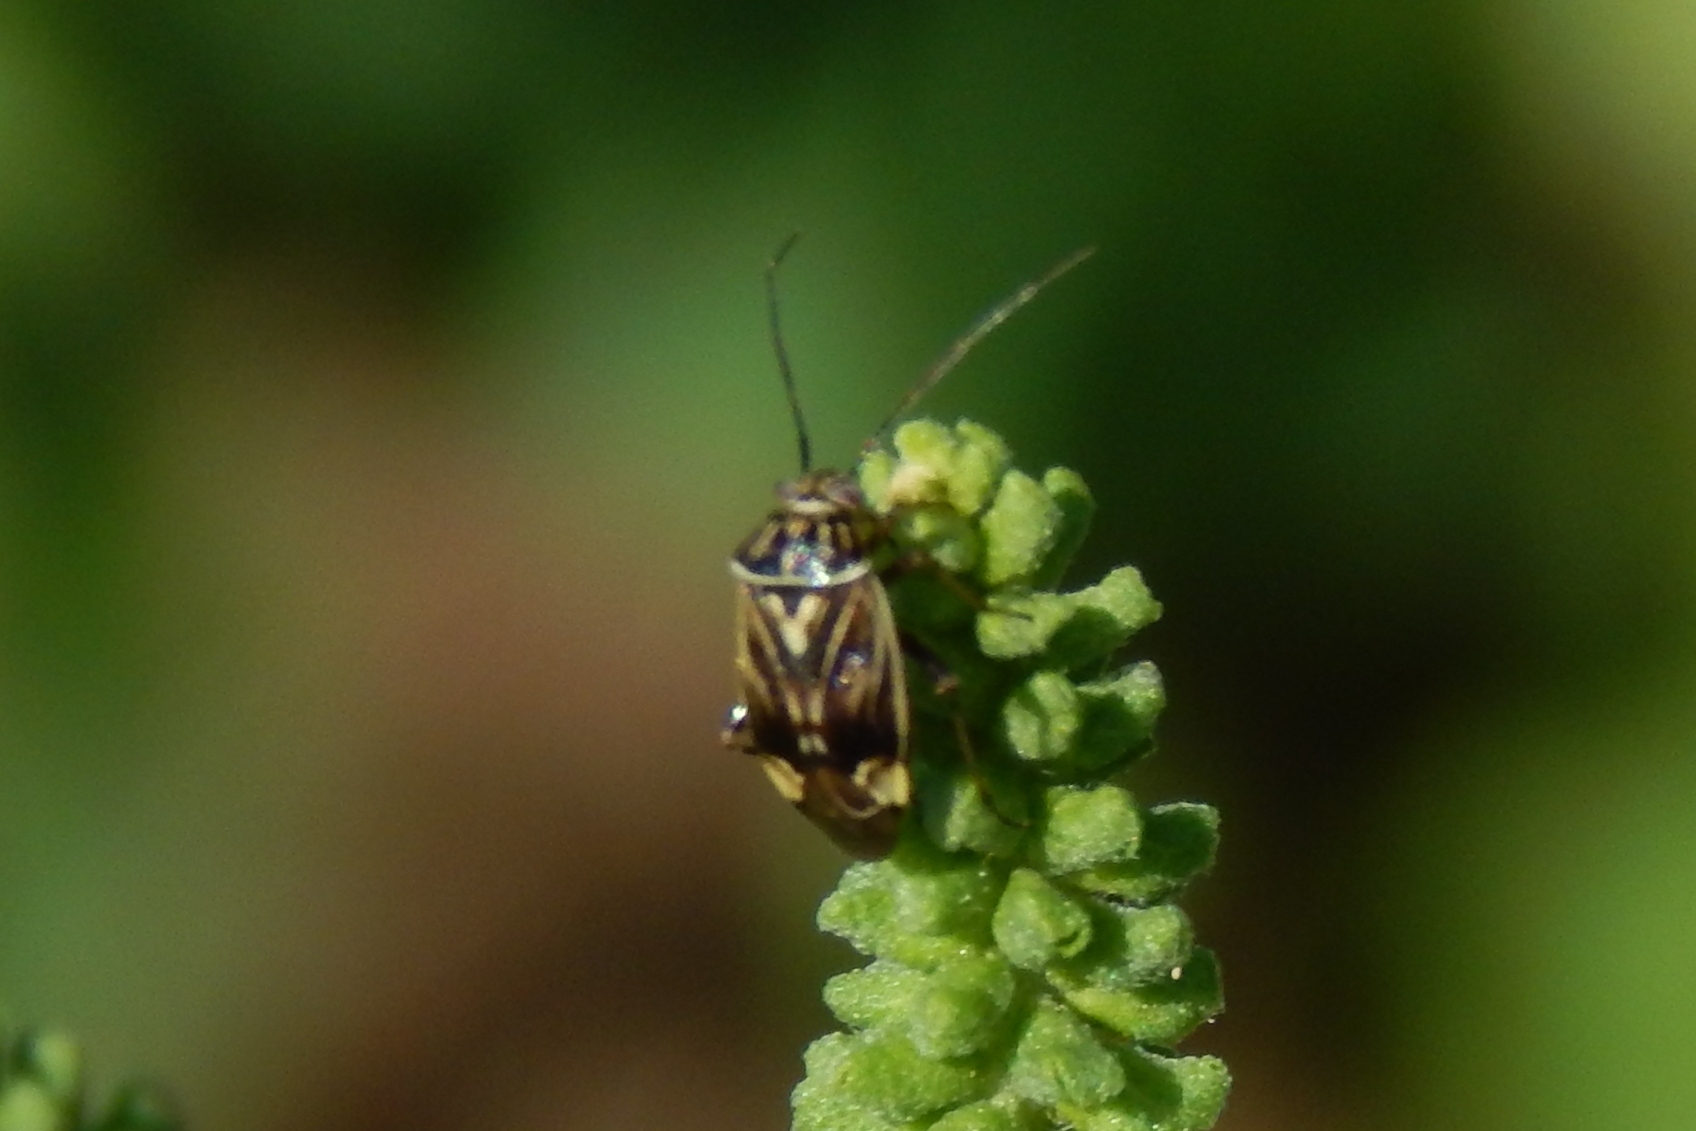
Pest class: lygus_bug